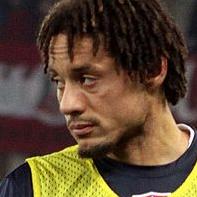
Age: 31